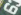
Number: 6